Positive feedback

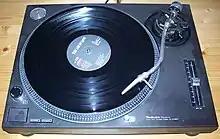
A phonograph turntable is prone to acoustic feedback.

Audio and video systems can demonstrate positive feedback. If a microphone picks up the amplified sound output of loudspeakers in the same circuit, then howling and screeching sounds of audio feedback (at up to the maximum power capacity of the amplifier) will be heard, as random noise is re-amplified by positive feedback and filtered by the characteristics of the audio system and the room.